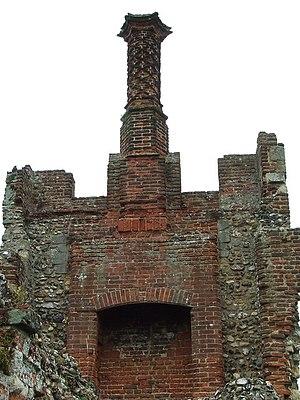
Le château de Framlingham est situé dans le bourg du même nom dans le comté du Suffolk, en Angleterre.